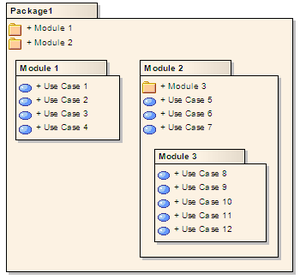
Un package en UML sert à grouper des éléments en un ensemble cohérent, et à fournir un espace de noms pour ces éléments. Un package peut contenir la plupart des éléments UML : classes, objets, cas d'utilisations, composantes, etc. Il peut également contenir d'autres packages, selon une organisation hiérarchique.